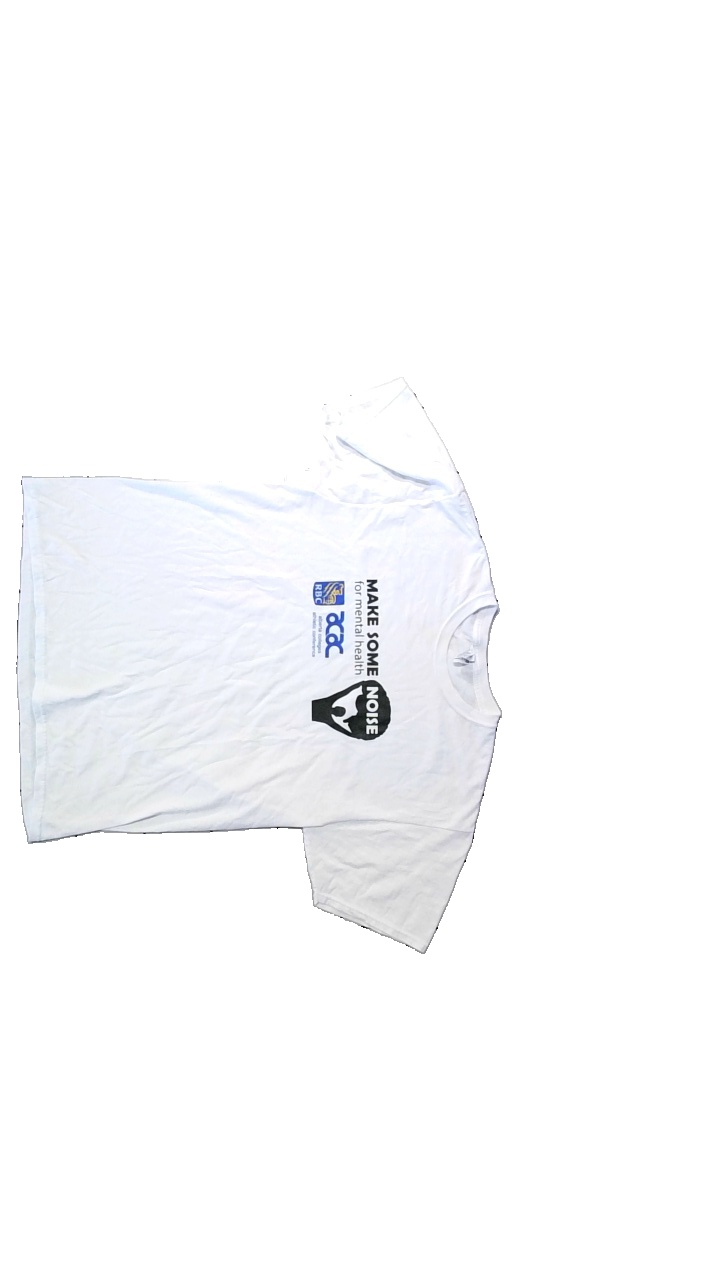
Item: T-shirt (Unisex)
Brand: Jerzees
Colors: White
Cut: Regular
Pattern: Other
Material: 50% cotton 50% viscose
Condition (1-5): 2
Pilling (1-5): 5
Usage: Export
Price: <50